Marina Bay Sands

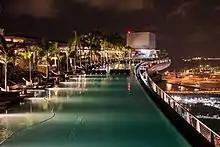
The infinity edge Swimming pool in the Skypark

On 27 May 2006, Las Vegas Sands (LVS) was declared the winner with its business-oriented resort. LVS submitted its winning bid on its own. Its original partner City Developments Limited (CDL), with a proposed 15% equity stake, pulled out of the partnership in the second phase of the tender process. CDL's CEO, Kwek Leng Beng said his company's pullout was a combination of factors—such as difficulties in getting numerous companies he owns to comply in time, as well as reluctance of some parties to disclose certain private information in probity checks required by the Singapore government. However, Kwek was retained as an advisor for Sands' bid.